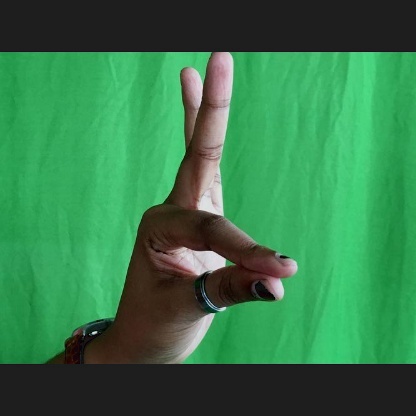
Mudra: Hamsasyam